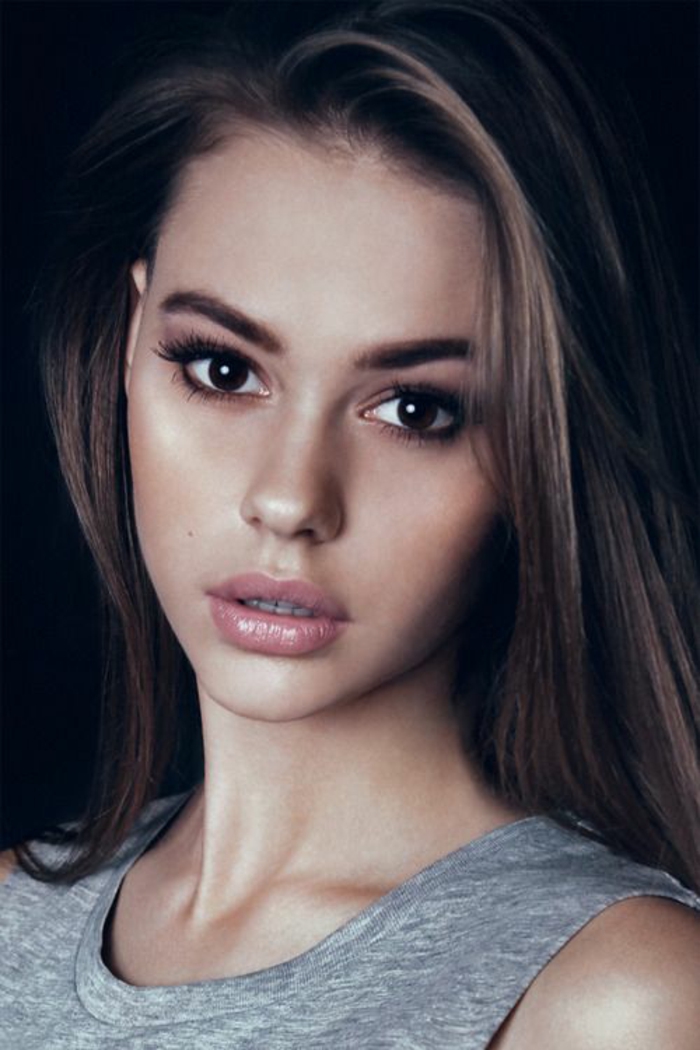
Label: Colored